A Perilous Journey

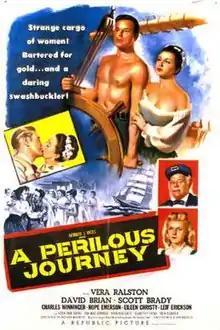
Theatrical release poster

A Perilous Journey is a 1953 American Western film directed by R. G. Springsteen and written by Richard Wormser. The film stars Vera Ralston, David Brian, Scott Brady, Charles Winninger, Hope Emerson, Eileen Christy and Leif Erickson. The film was released on April 5, 1953, by Republic Pictures.